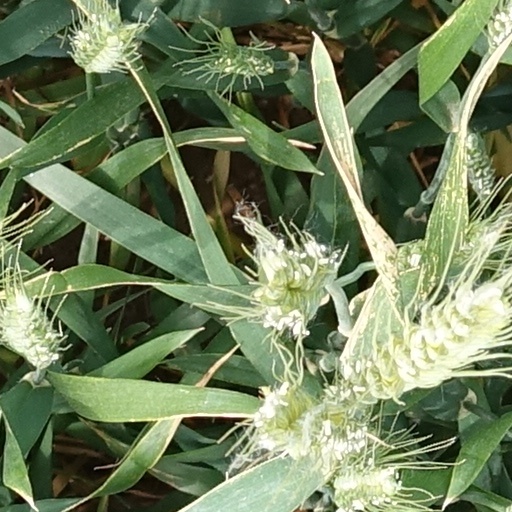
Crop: wheat